Olivier Nyokas

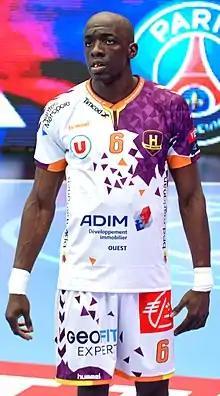
Nyokas with France in 2016

Guy Olivier Nyokas (born 28 June 1986) is a French-born Congolese handball player for Olympiacos and the Congolese national team. He has previously played for the French national team, with whom he won the 2017 World Championship.